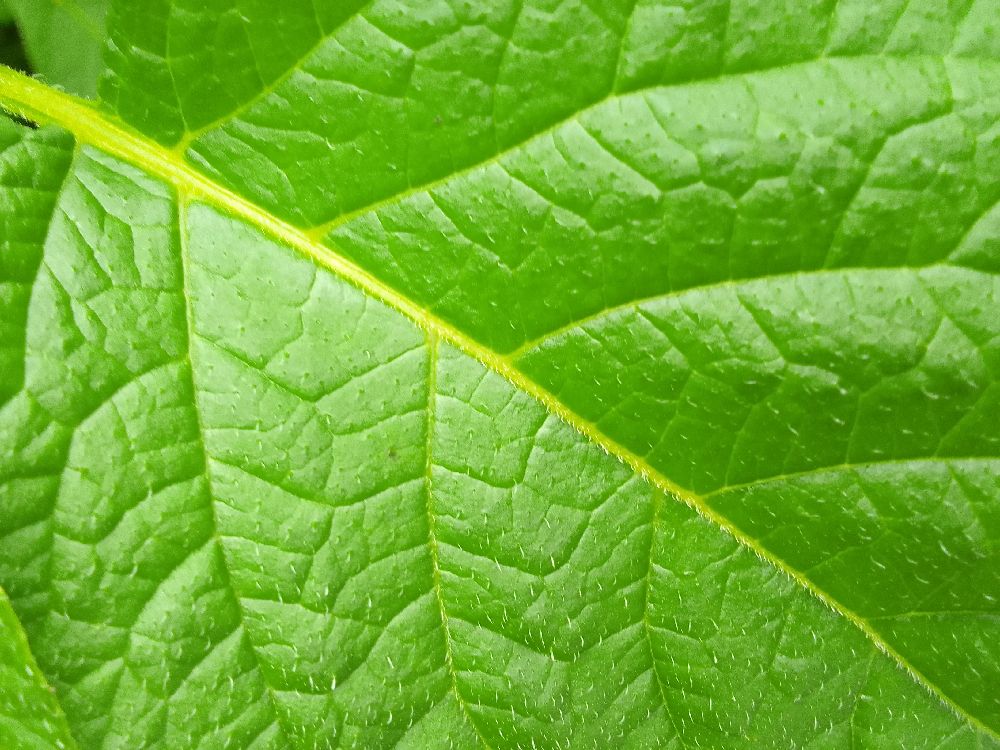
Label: Healthy